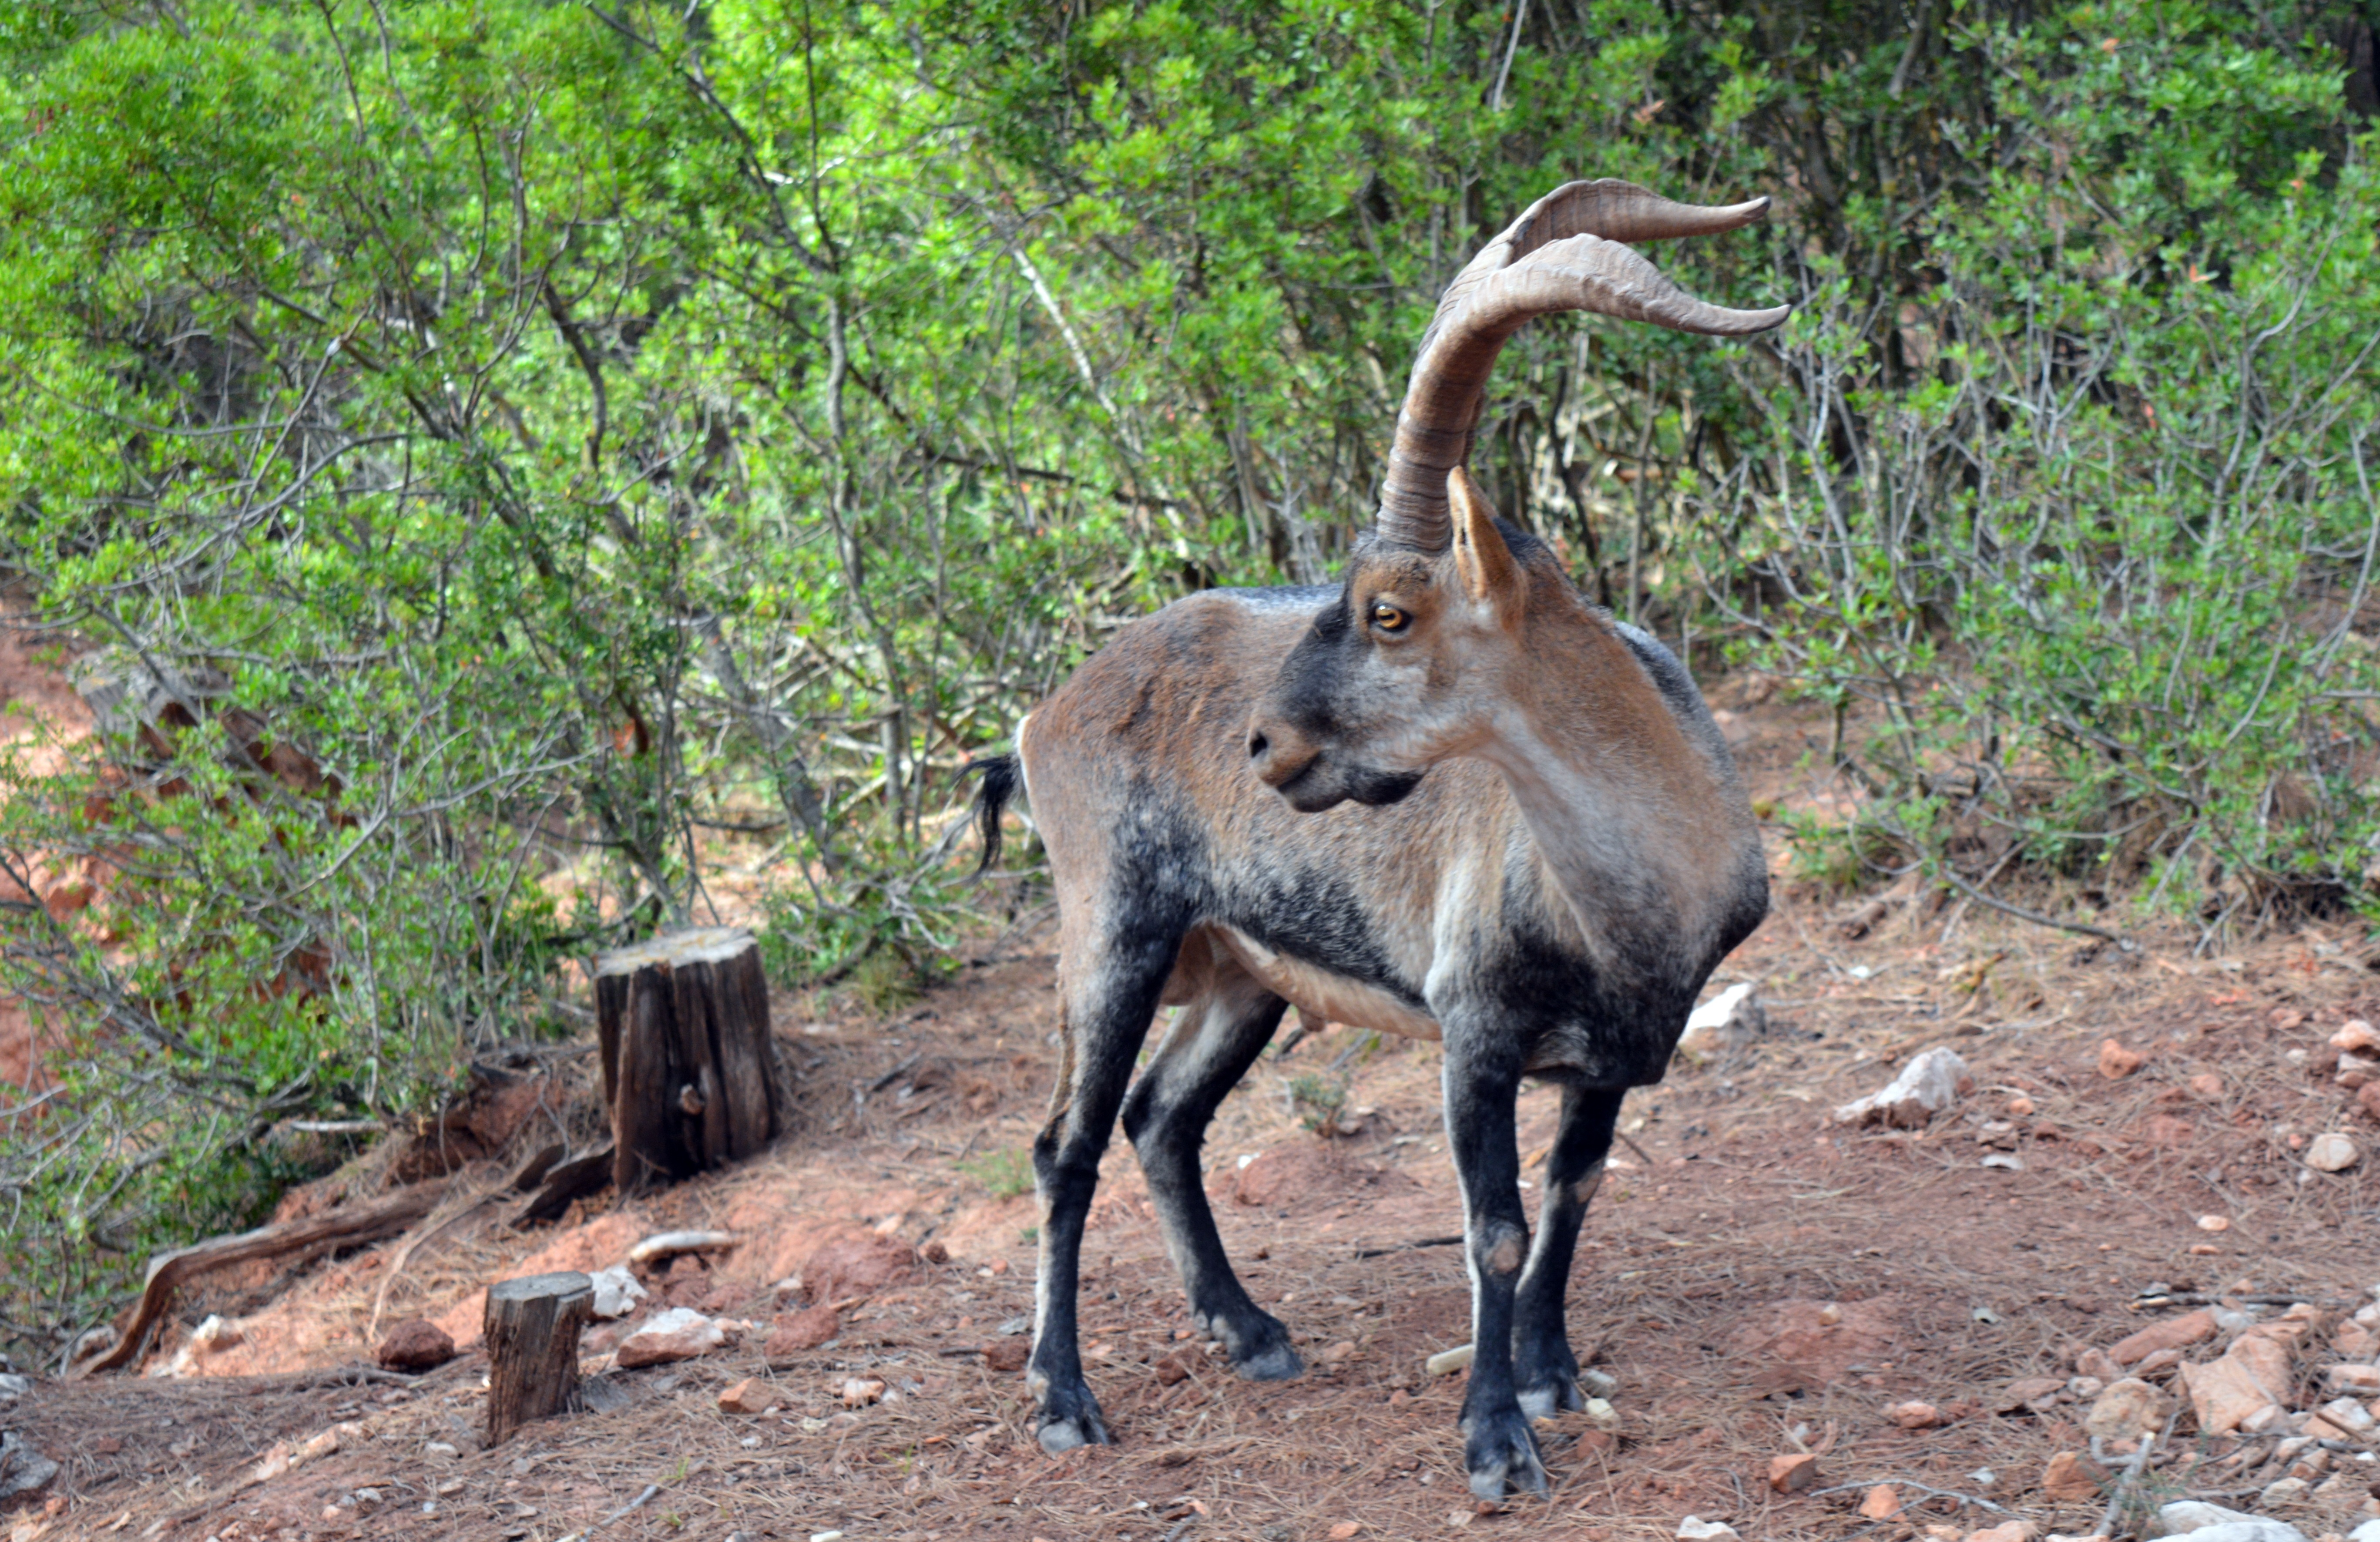
landscape, wildlife, deer, goat, zoo, mammal, fauna, antelope, mountains, impala, kudu, fallow deer, safari, natural park